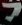
Number: 7